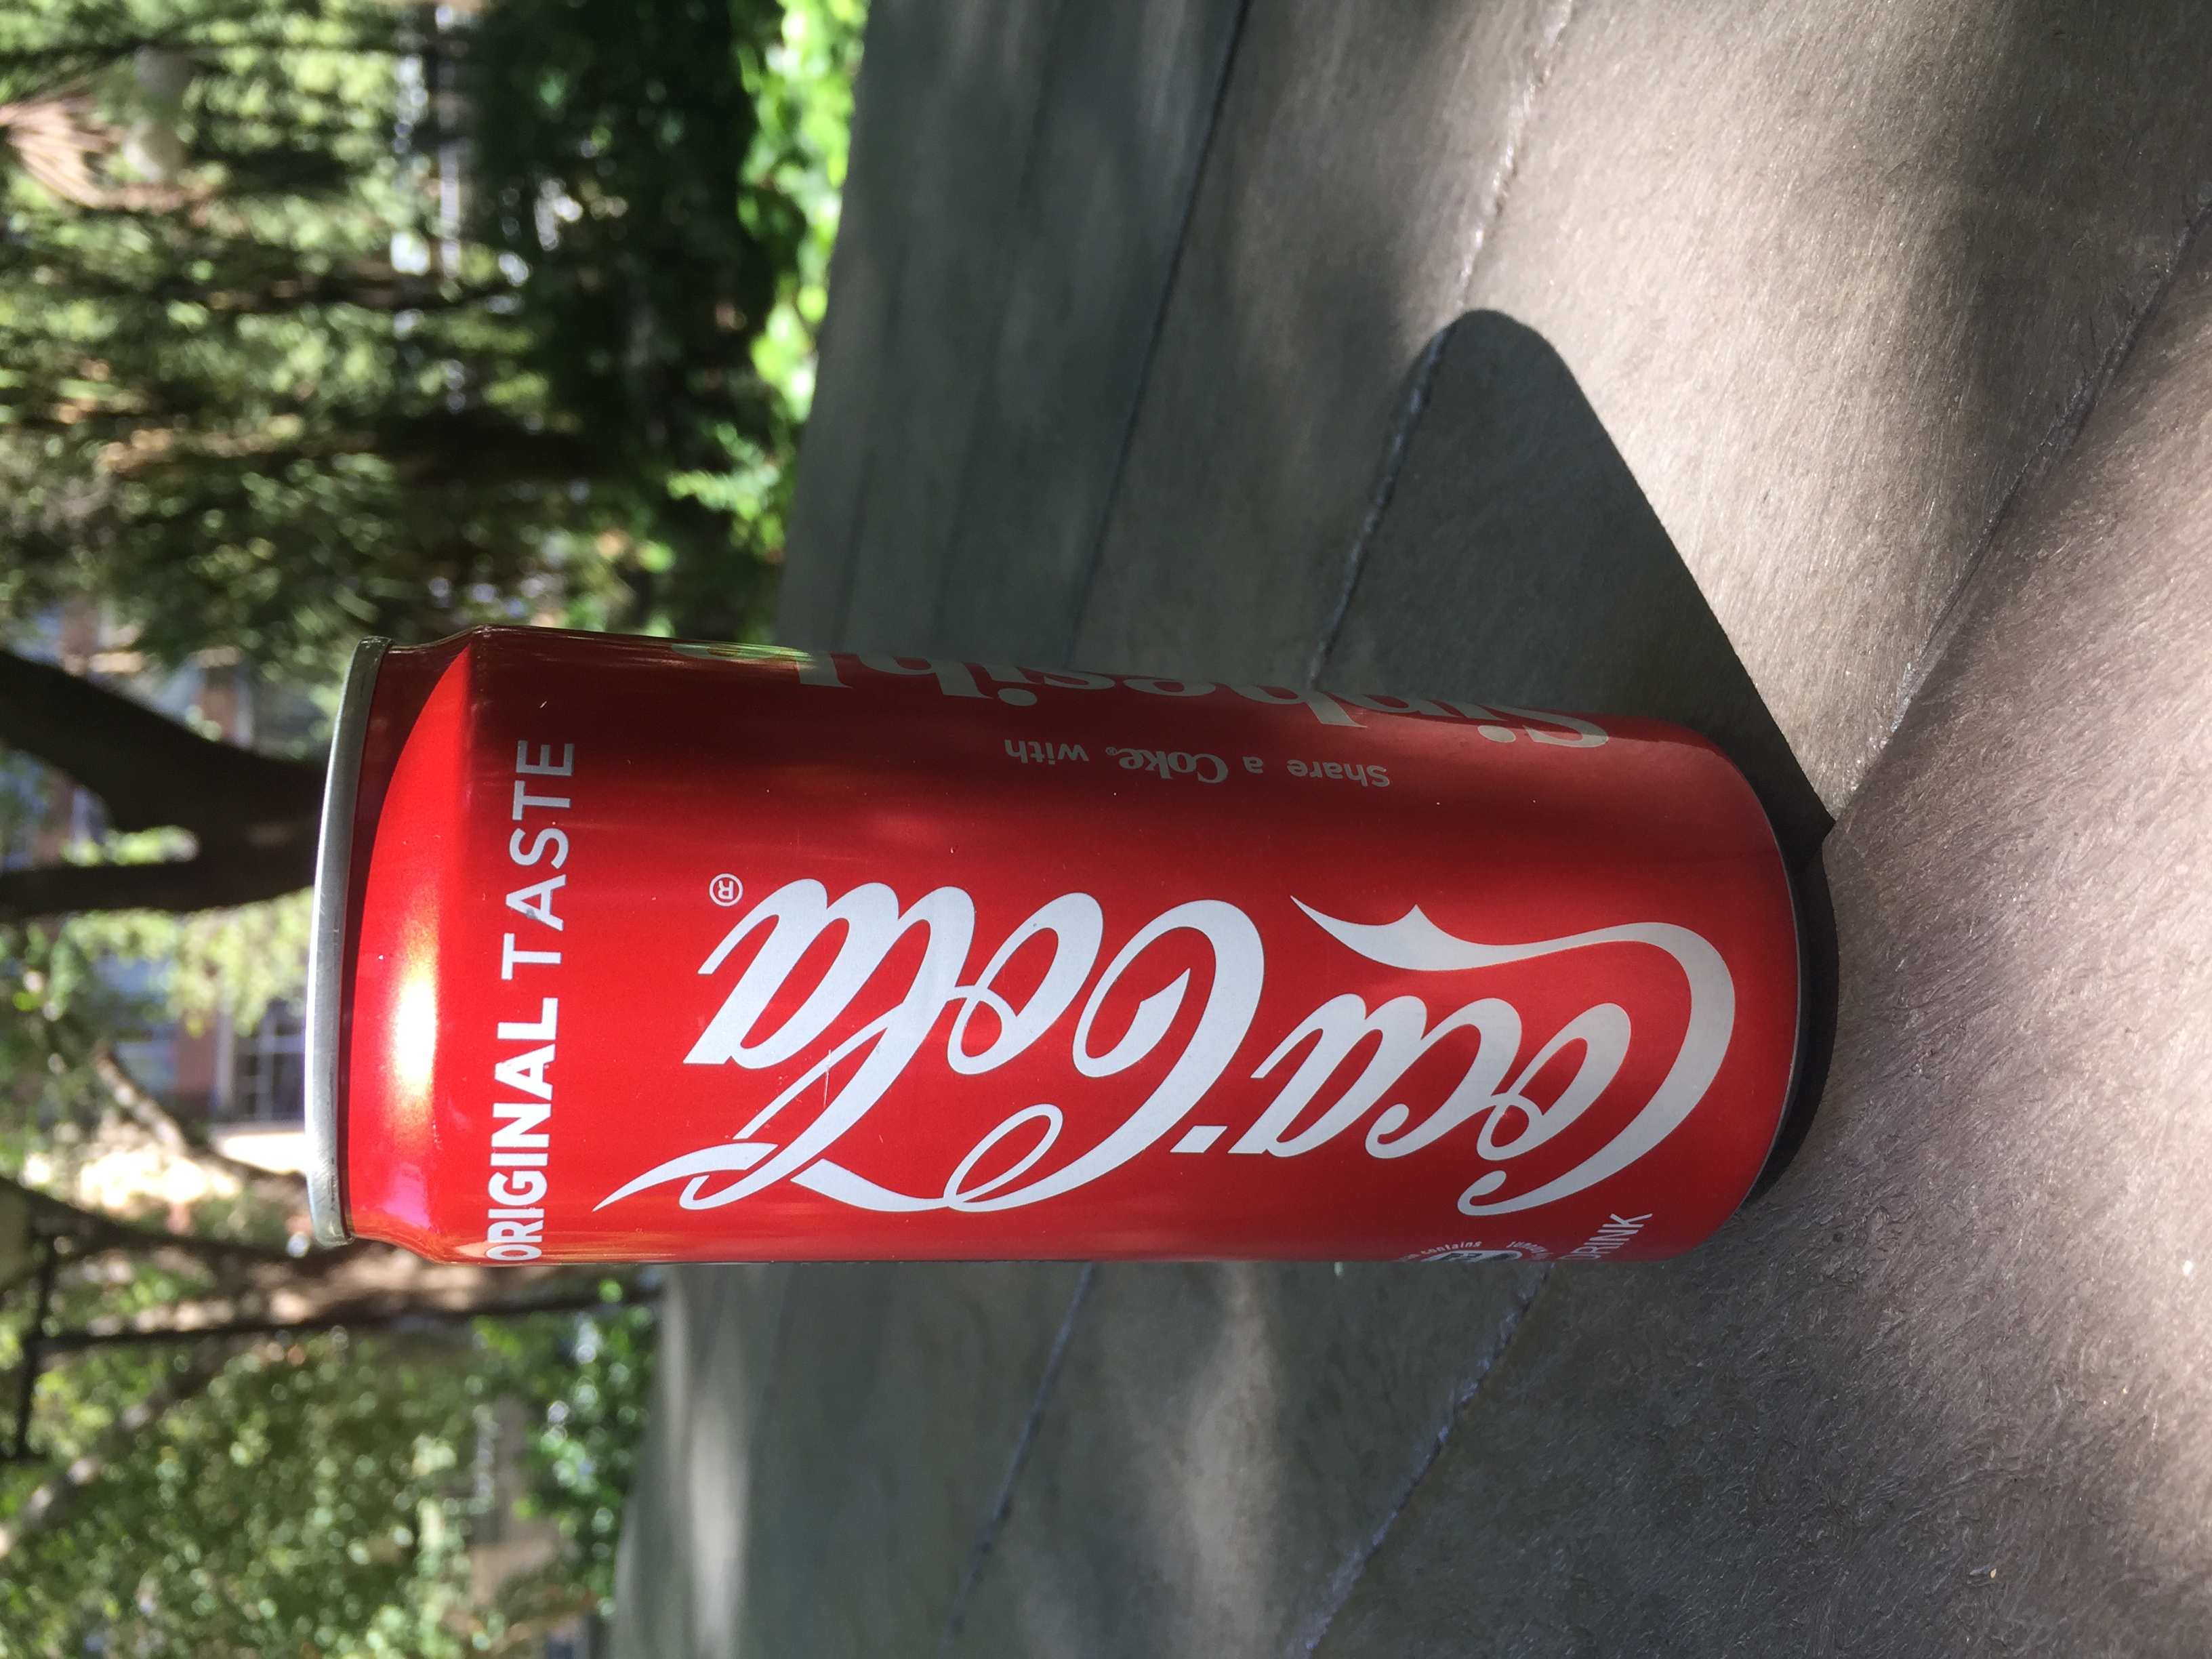
Label: cans